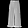
Label: Trouser